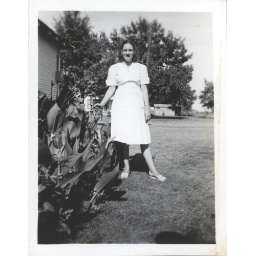
Girl in white dress with canas